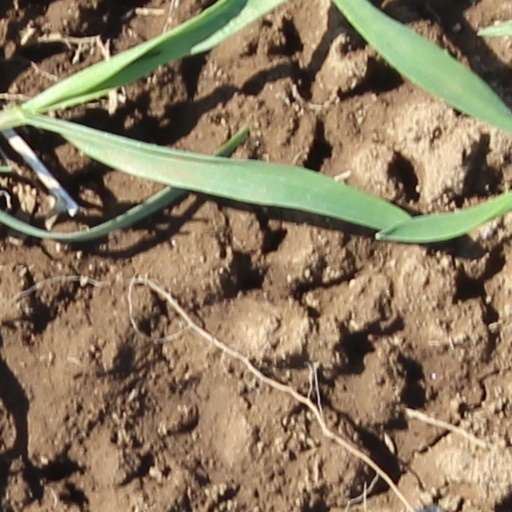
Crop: wheat